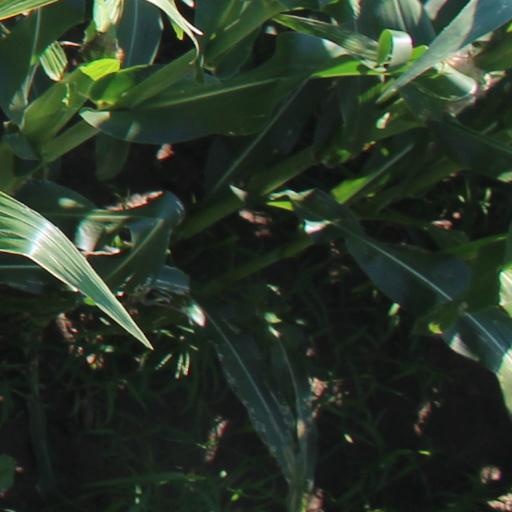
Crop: maize; corn